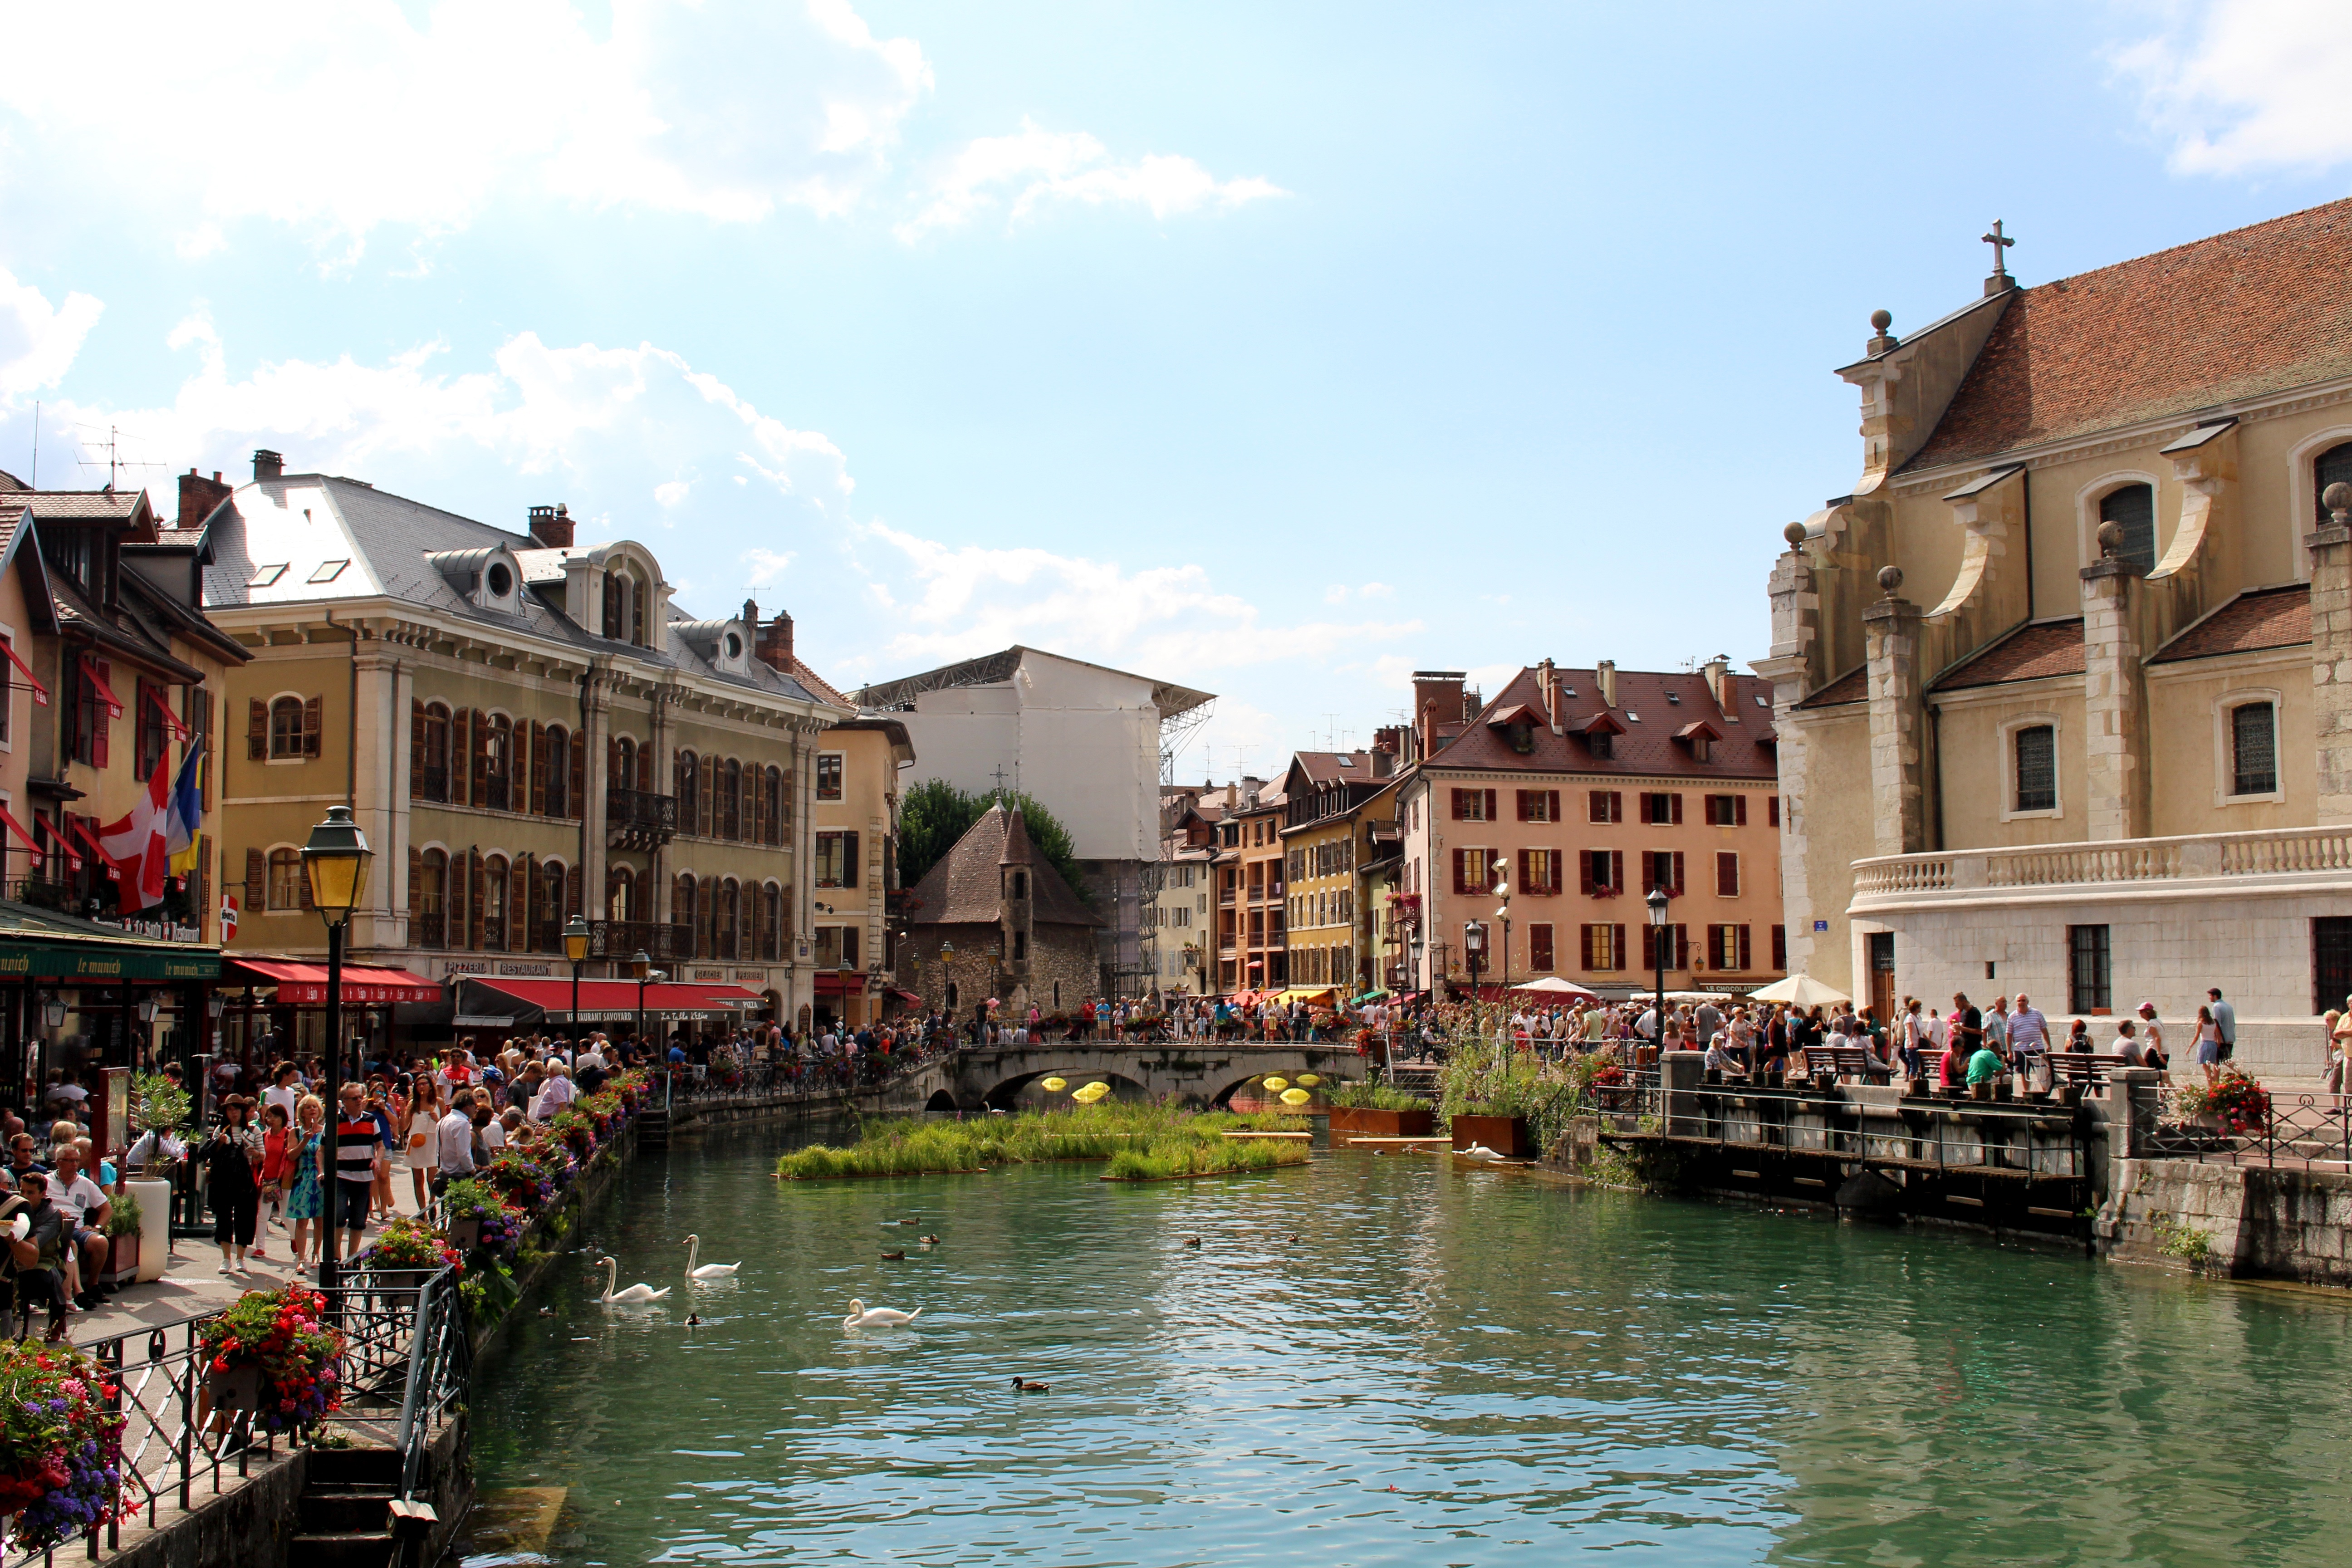
water, architecture, sky, boat, bridge, window, town, building, palace, old, alley, city, atmosphere, canal, crowd, cityscape, summer, vacation, travel, france, vehicle, romantic, human, tourism, modern, waterway, artwork, annecy, center, channel, historically, south of france, tours, town centre, rh ne alpes region, geographical feature, human settlement